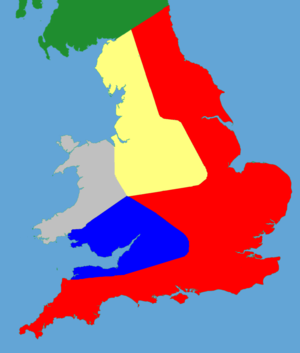
Henrik 2. af England / Tidlige regeringstid (1150–1162) / Overtagelsen af den engelske trone
Et politisk kort over England og Wales i 1153. Blå angiver de områder stort set under Henriks kontrol, rød - Stefan; grå - indfødte walisere; flødefarvet - Ranulf fra Chesters og Robert af Leicester; grøn - David 1. fra Skotland
A colour-coded map showing the political factions in 1153
Henrik 2. var konge af England fra 1154 til sin død. Han var den første konge af Huset Plantagenet.